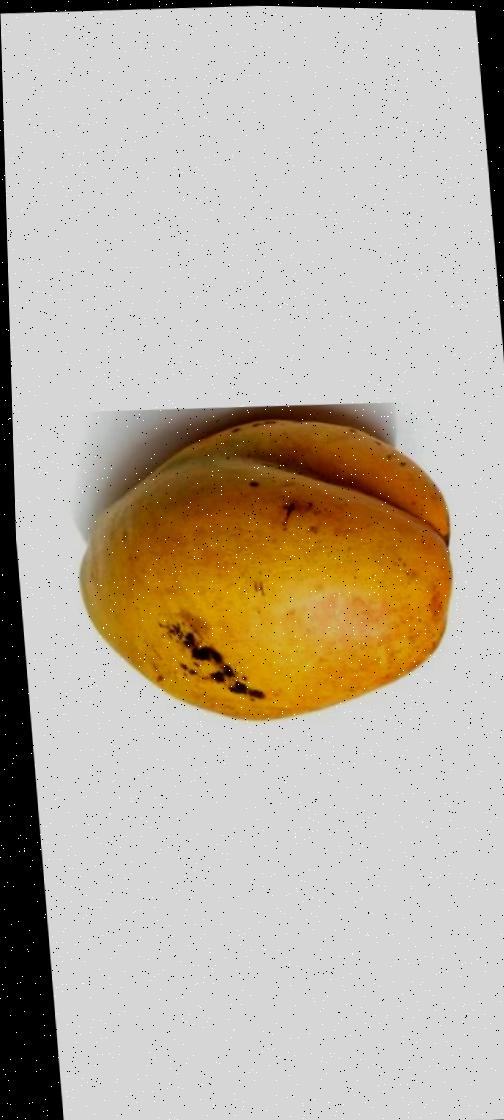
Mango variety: Bari-11